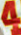
Number: 4